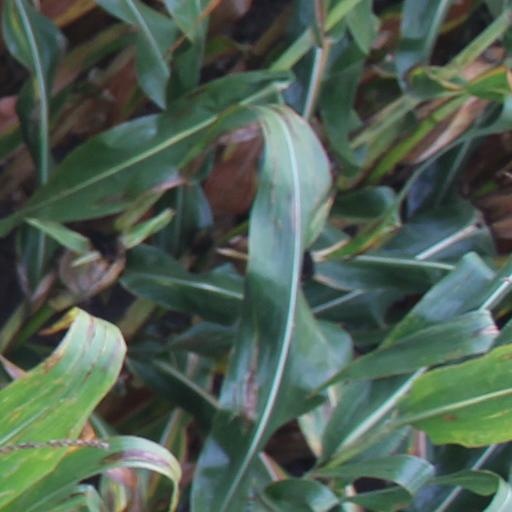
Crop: maize; corn